Guan Zilan

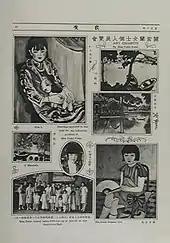
Exhibition of Guan's artwork in "The Young Companion" magazine, issue 57.

During the Second Sino-Japanese War, when eastern China, including Shanghai, was occupied by the Empire of Japan, Guan's former teacher Chen Baoyi refused to work for the Japanese and fell into penury. Guan supported him financially until his death in 1945.